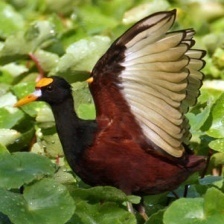
Species: NORTHERN JACANA
Scientific name: JACANA SPINOSA